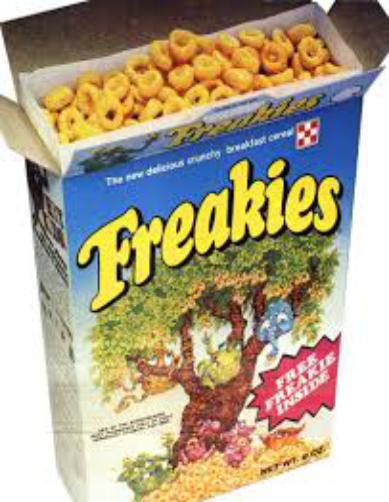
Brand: freakies
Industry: Necessities